Vernacular residential architecture of Western Sichuan

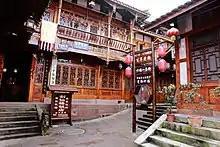
Houses in Pingle Ancient Town

Houses in western Sichuan's towns are mainly divided into two forms: a storehouse with a combination of business and residence, and a house with solely residential function. The architectural materials of this kind of houses generally use local materials such as wood, brick, gray tile, stone, etc. Architectural details such as doors, windows, and column foundations are typically intricately carved. There are also forms of multiple courtyard composition, generally appearing in the houses owned by rich class.